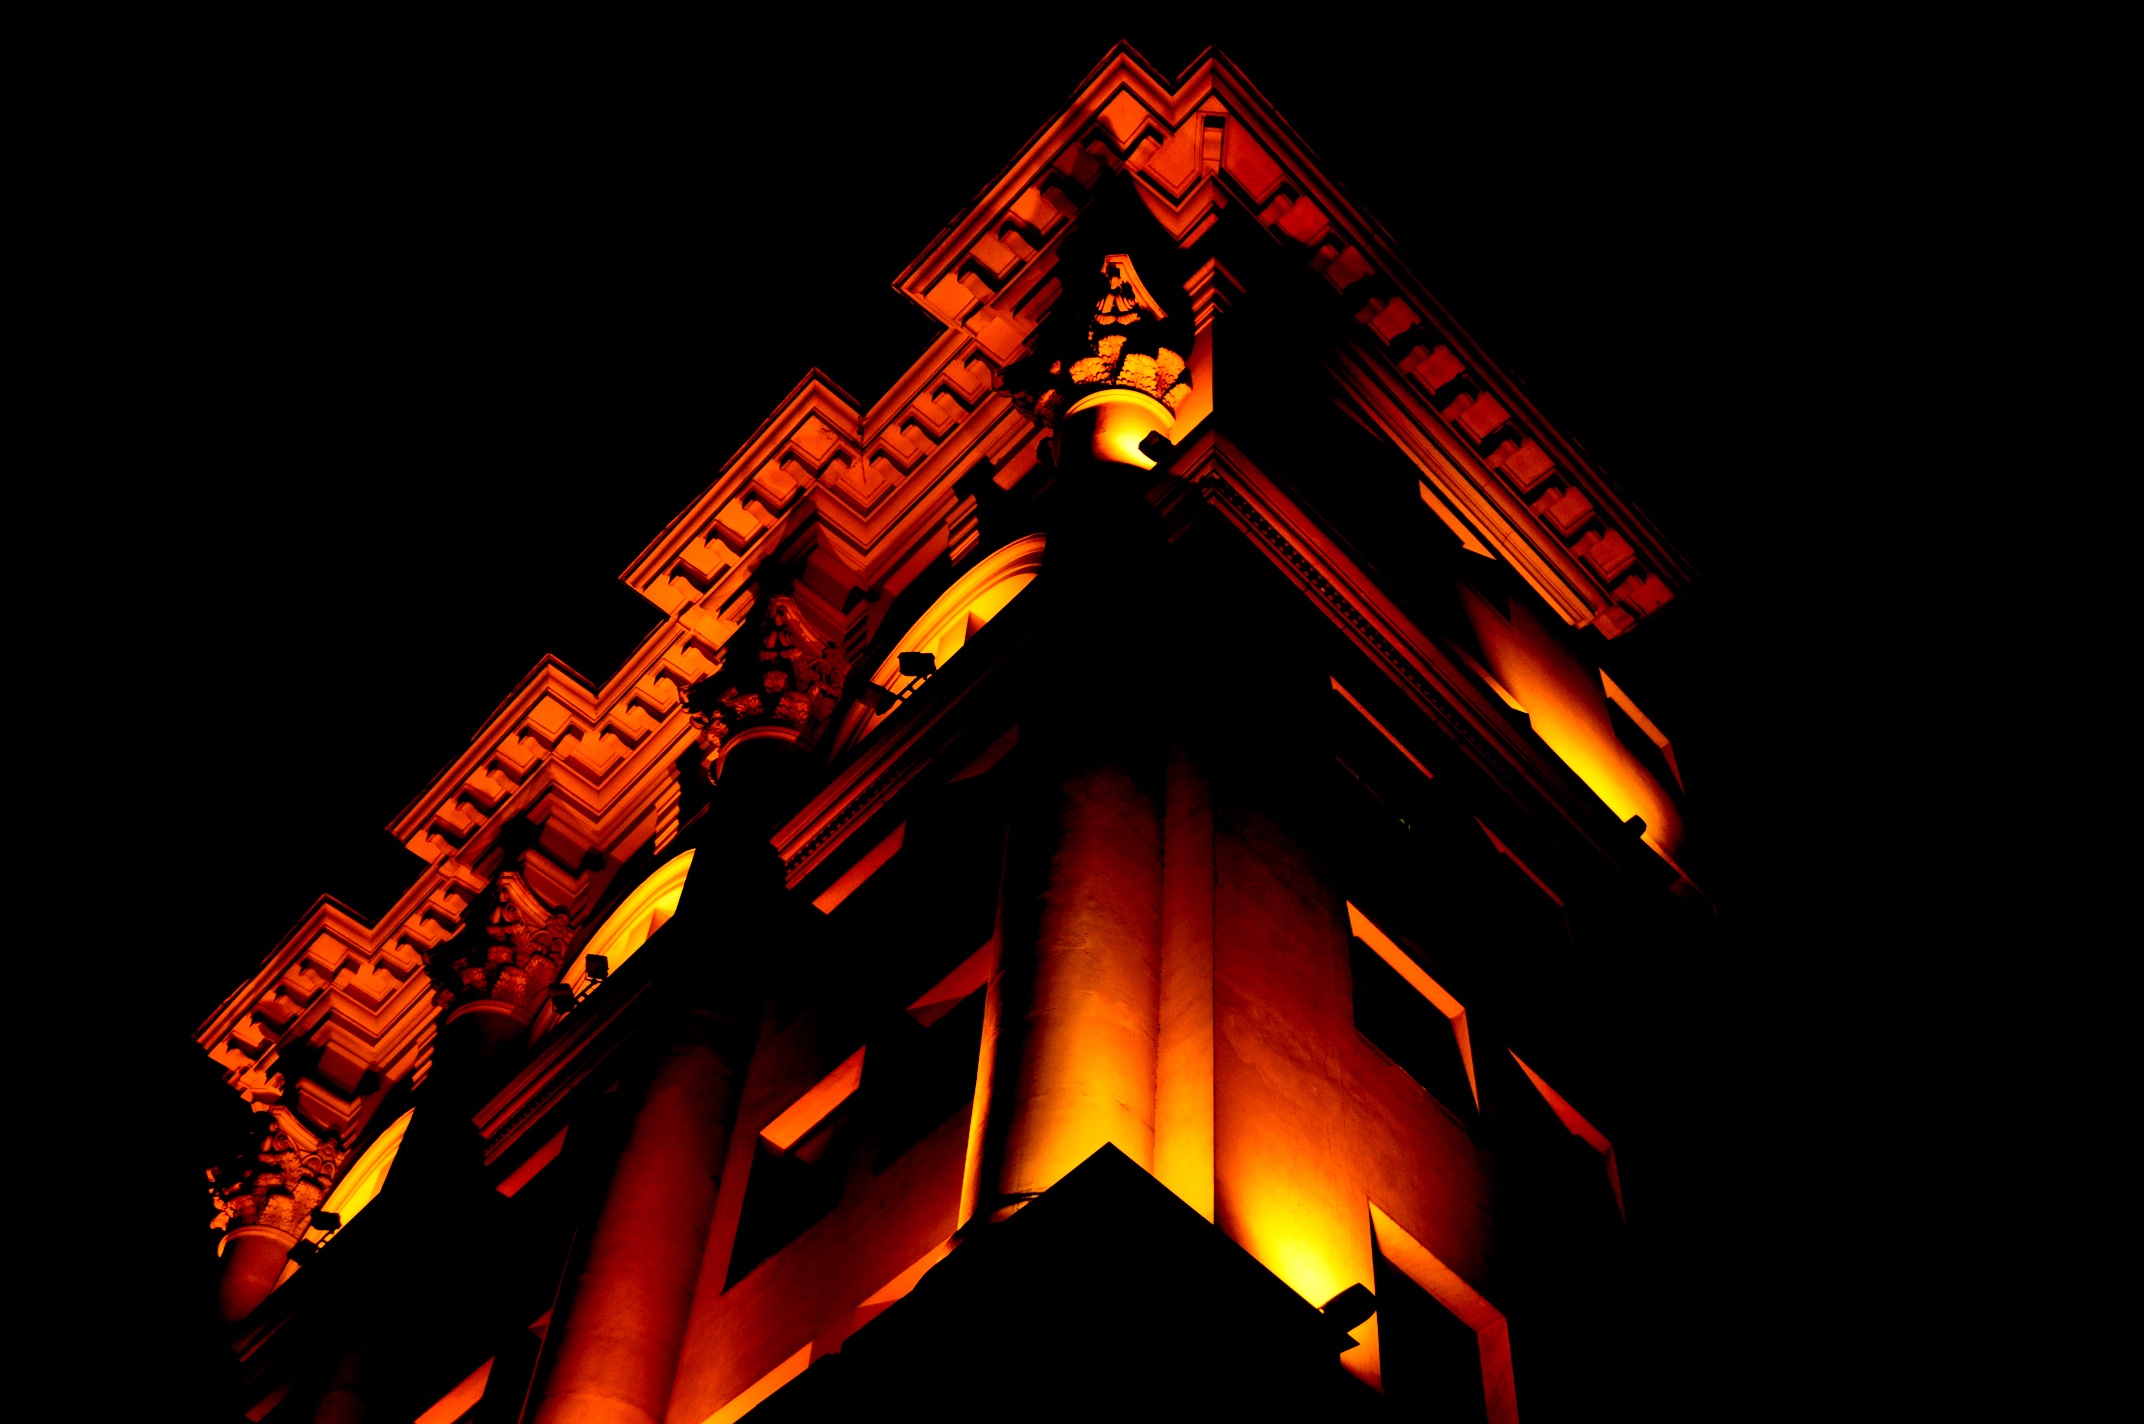
light, night, darkness, lighting, screenshot, computer wallpaper